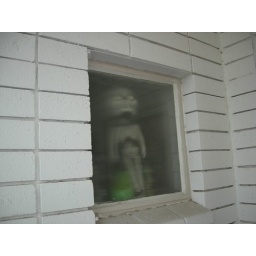
putting this creepy rubber skeleton up against the bathroom window has an eerie effect. A lot scarier in person.